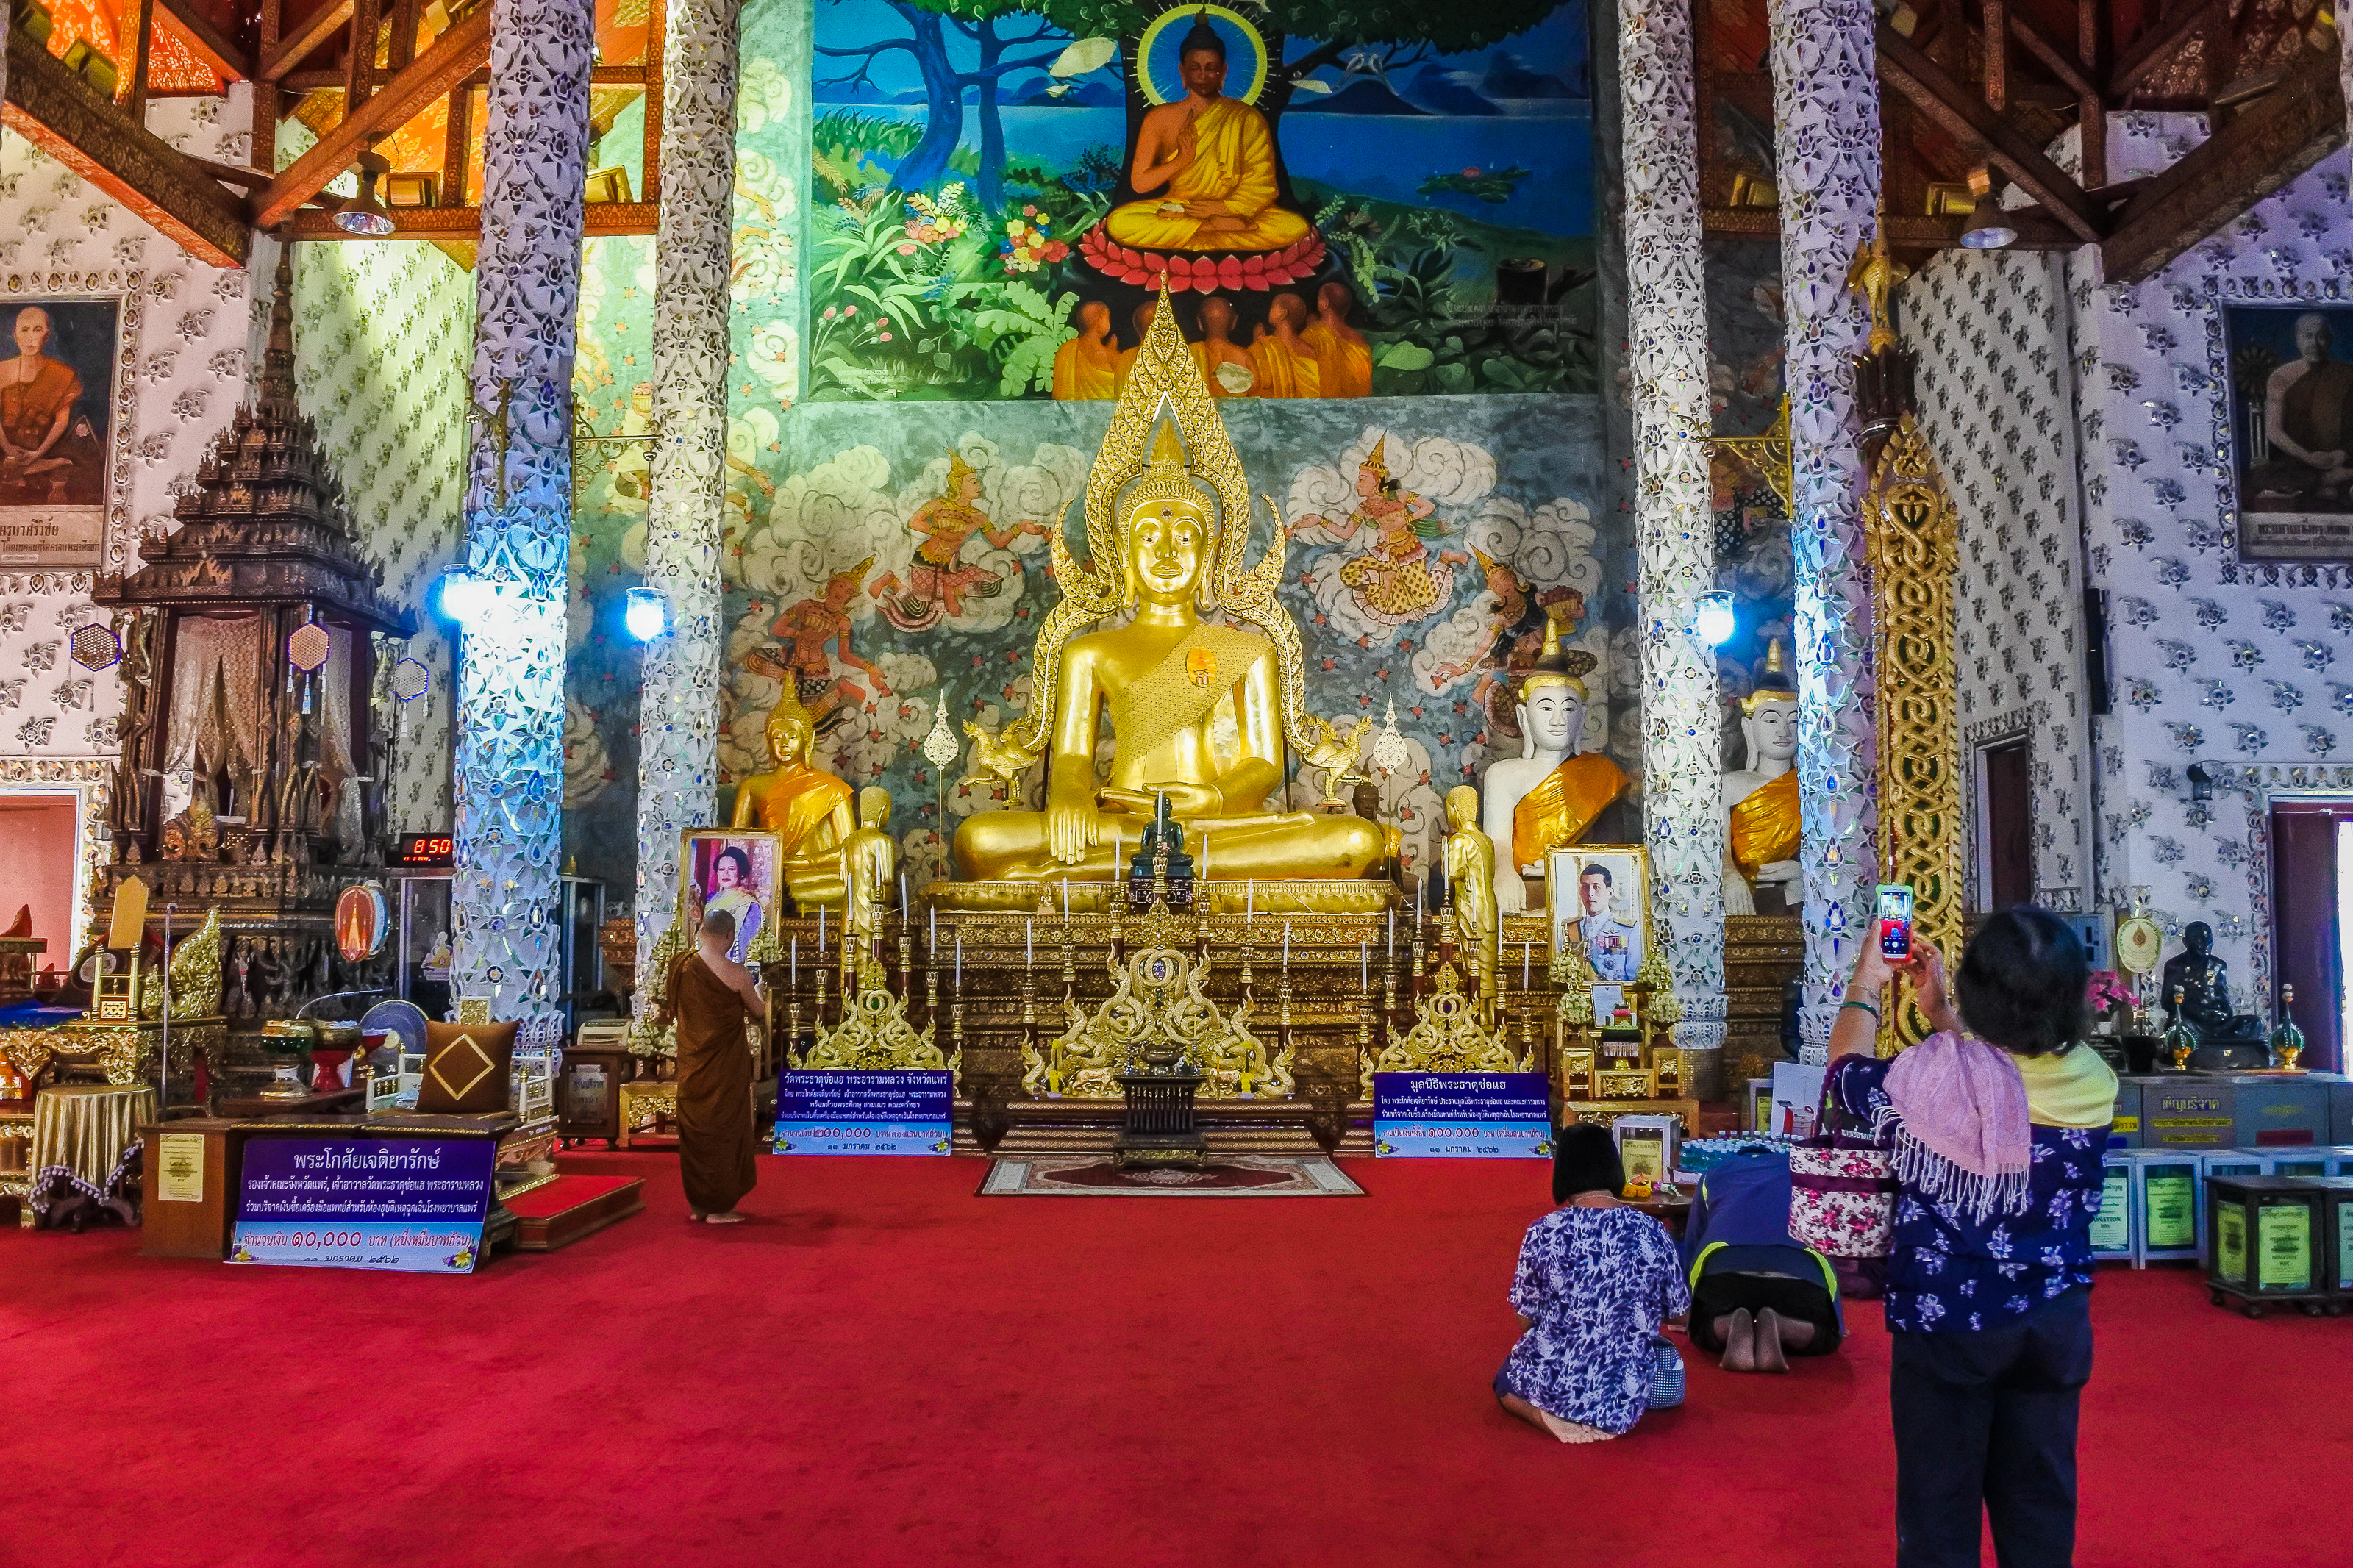
religious, hariphunchai, destination, tourism, northern, building, gold, tourist, amazing, beautiful, east, phra, province, buddha, thailand, golden, near, place, landmark, architecture, sky, roof, art, famous, old, asia, asian, statue, thai, wat, buddhism, ancient, stupa, religion, important, most, pagoda, lamphun, monastery, traditional, blue, background, culture, buddhist, temple, style, travel, worship, place of worship, shrine, hindu temple